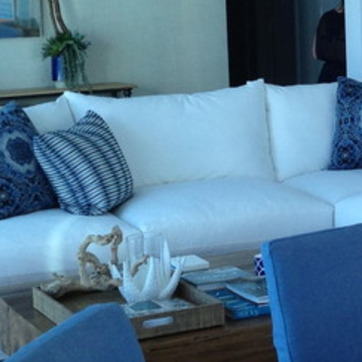
Material: fabric